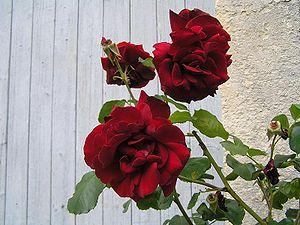
Papa Meilland est un cultivar de rosiers, du groupe des hybrides de thé mis au point par le pépiniériste français Francis Meilland.